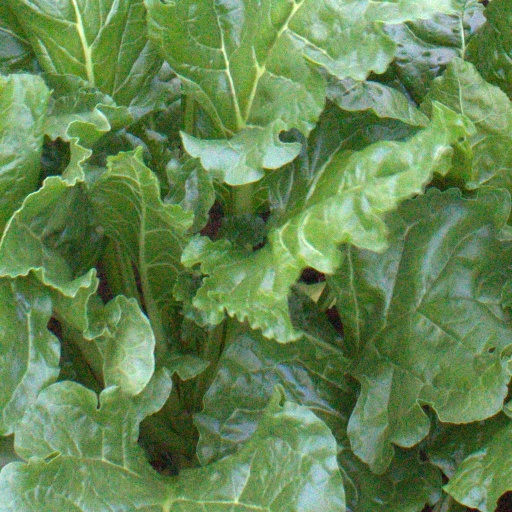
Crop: sugar beet